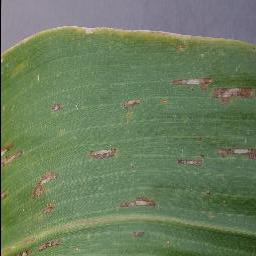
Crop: corn
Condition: (maize)_cercospora_spot_gray_spot